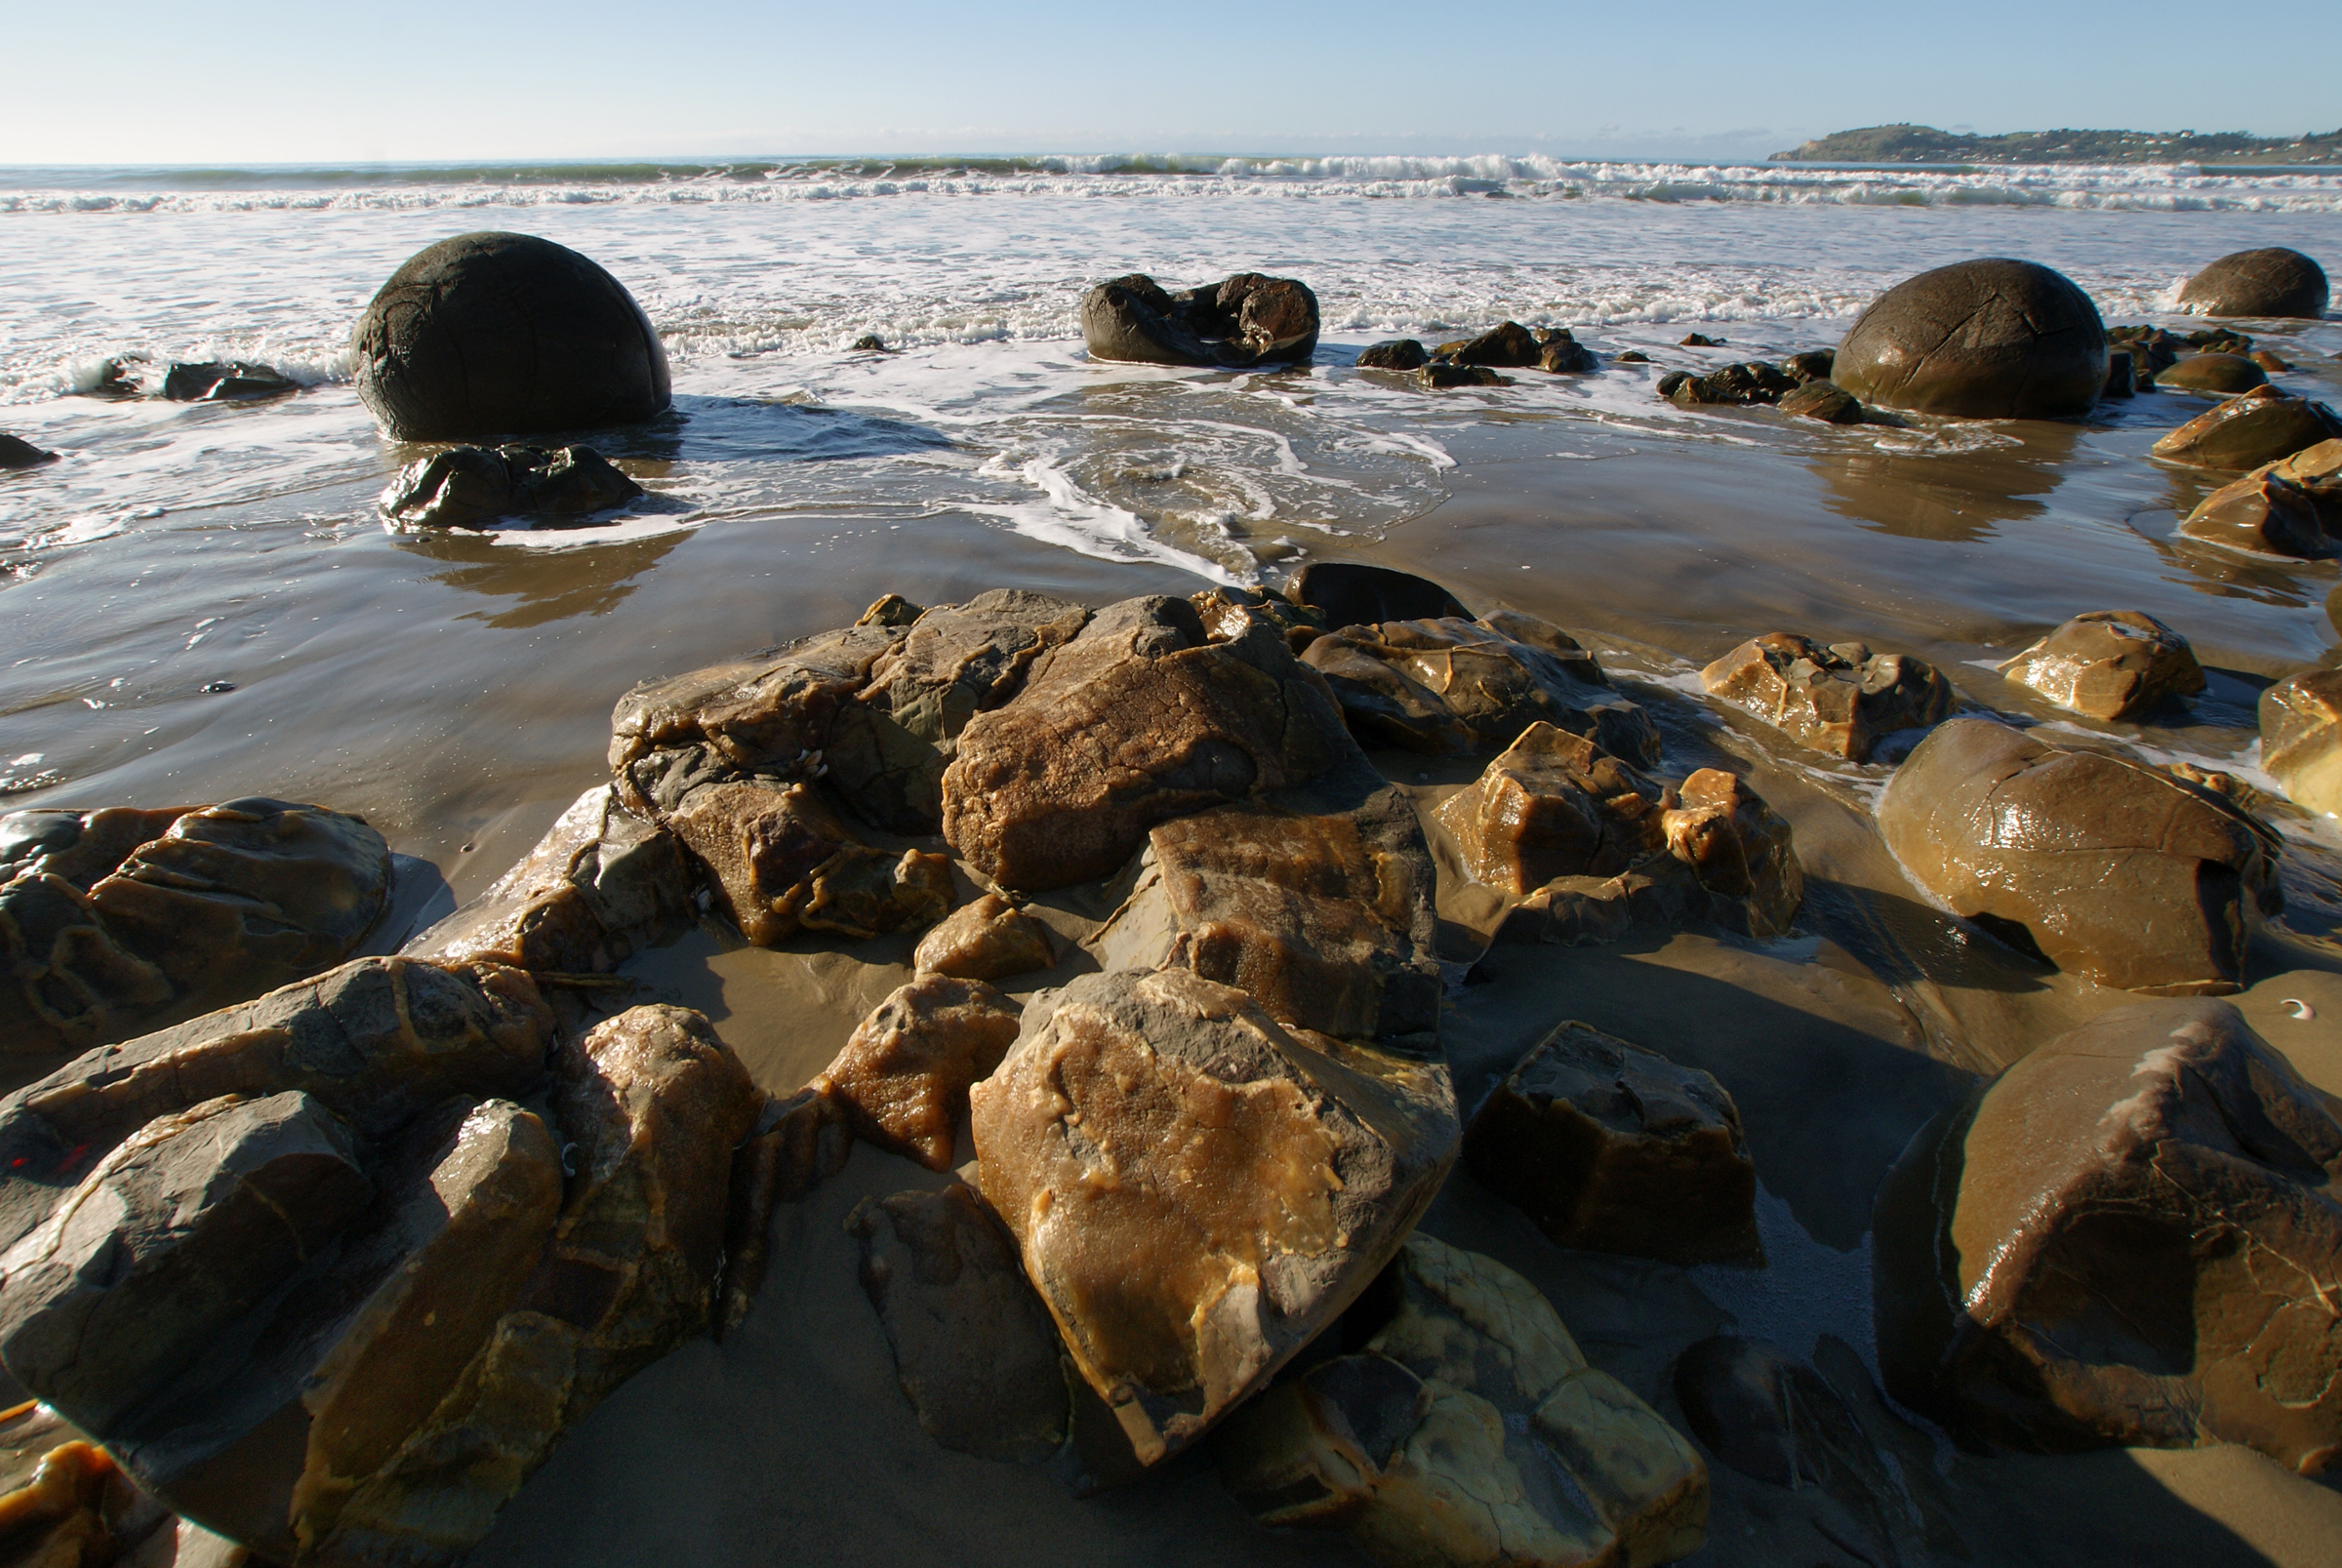
beach, sea, coast, water, sand, rock, ocean, shore, wave, material, body of water, geology, otago, zealand, concretion